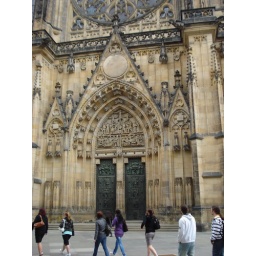
prague church set in castle grounds